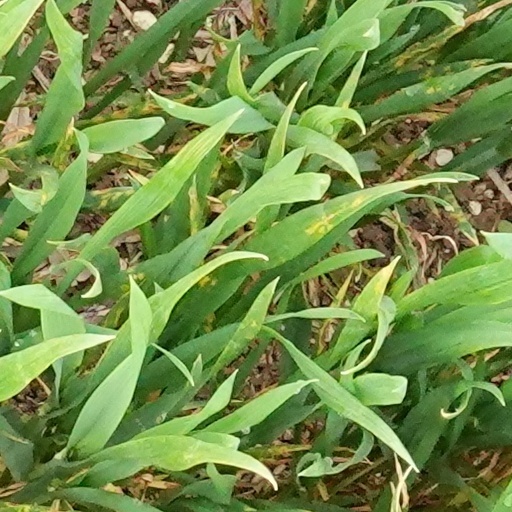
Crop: wheat